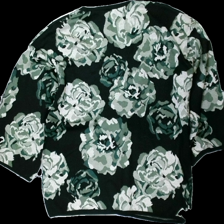
View: back
Type: Cardigan
Category: Ladies
Brand: Indiska
Colors: Grey, Green, Black
Material: 53% acrylic 47% cotton
Pattern: Floral print
Cut: Regular
Size: L
Season: All
Damage location: middle right
Price range: 50-100
Recommended usage: Reuse
Description: svart kofta med blommor på